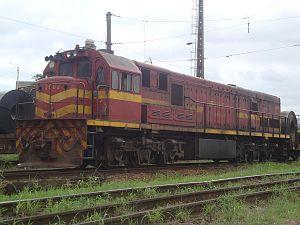
Rede Ferroviária Federal Sociedade Anônima était une entreprise publique brésilienne de transport ferroviaire qui a couvert une bonne partie du territoire brésilien et avait son siège dans la ville de Rio de Janeiro.